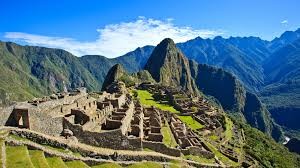
Landmark: Machu Picchu